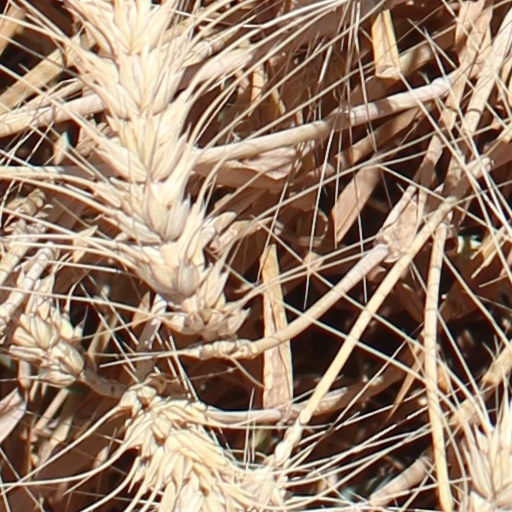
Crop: wheat